Wilson Shannon

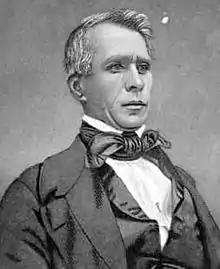

Wilson Shannon (February 24, 1802 – August 30, 1877) was an American attorney and Democratic Party politician from Ohio. He served one term in the U.S. House of Representatives and was the 14th and 16th governor of Ohio. He was the first Ohio governor born in the state. He was the second governor of the Kansas Territory. He failed to stop an attack by pro-slavery forces and retaliation ensued. He fled and submitted a resignation letter before receiving official news of his firing. Earlier in his career he filed sued for past due loans against Franklin College and helped bankrupt and close down the abolitionist institution before starting a rival institution which failed. Franklin College was re-established.